Rugby union in France

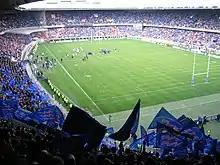
A Stade Français match at Parc des Princes.

Rugby football was introduced into France by the British in the early 1870s.